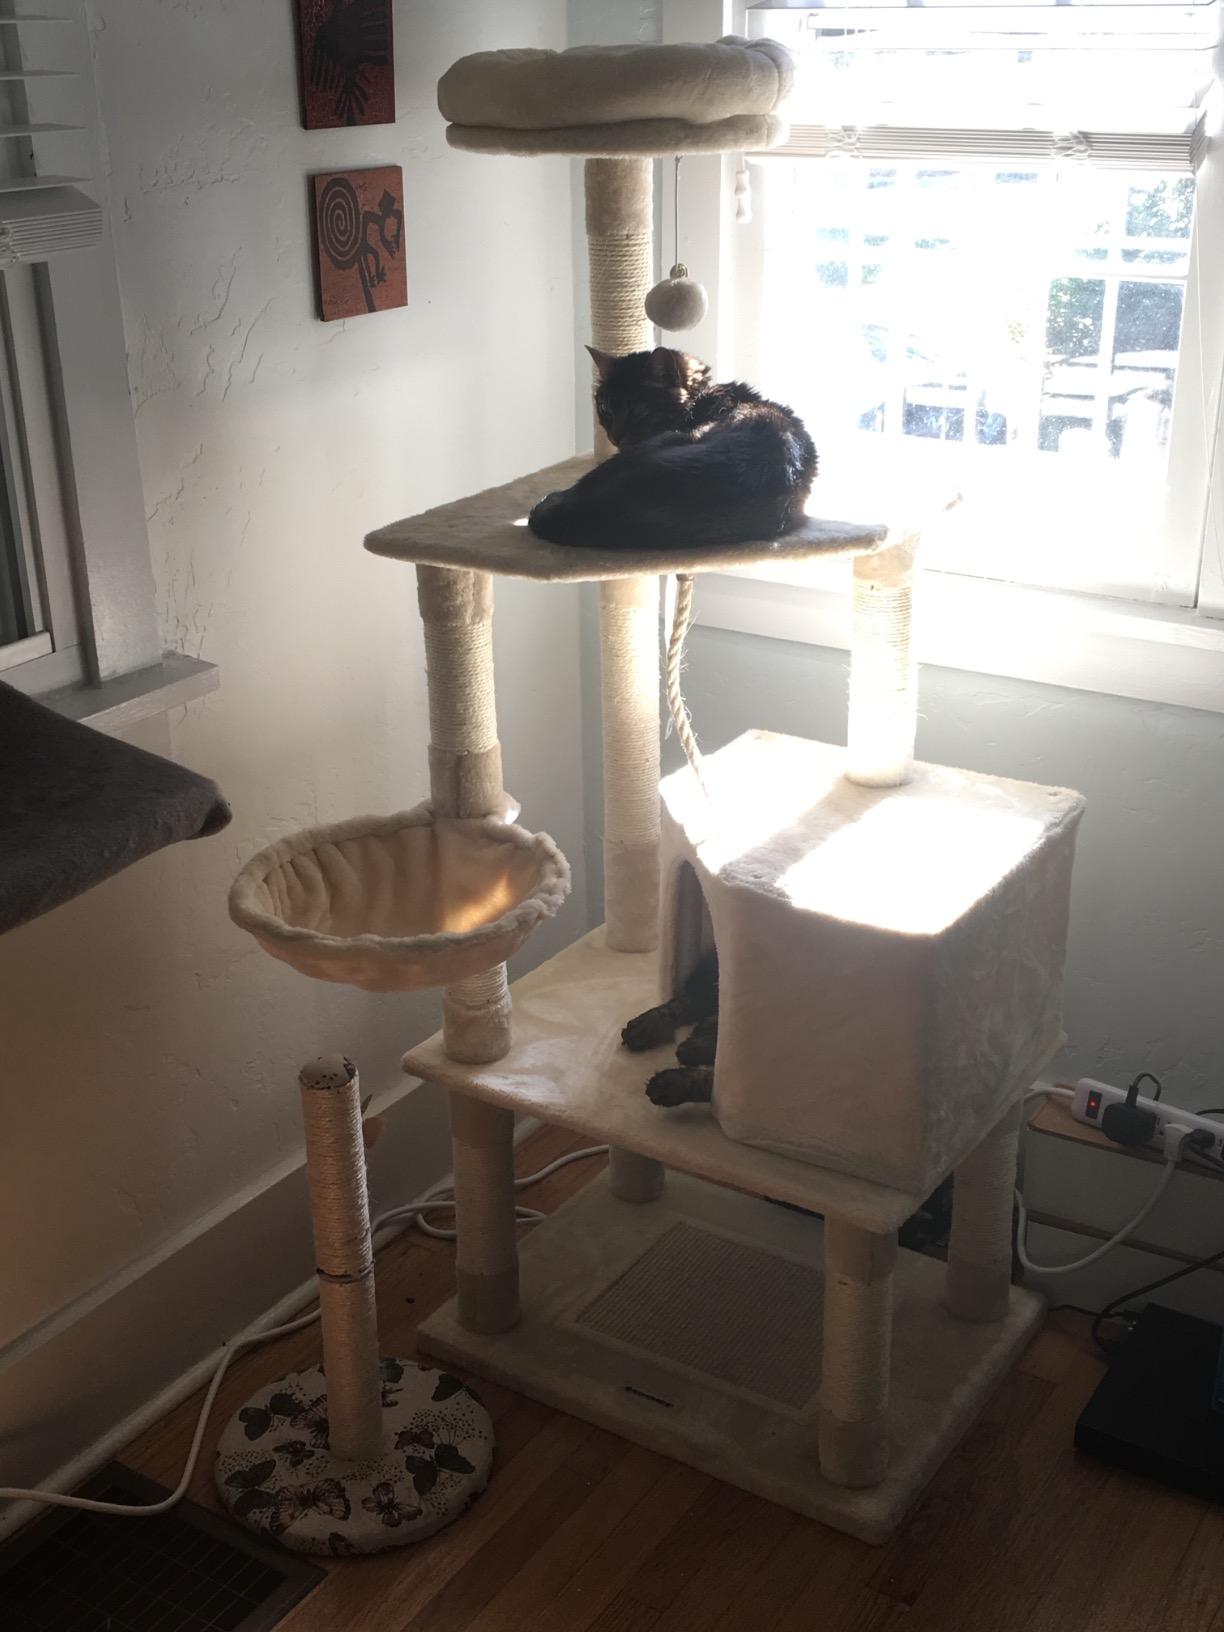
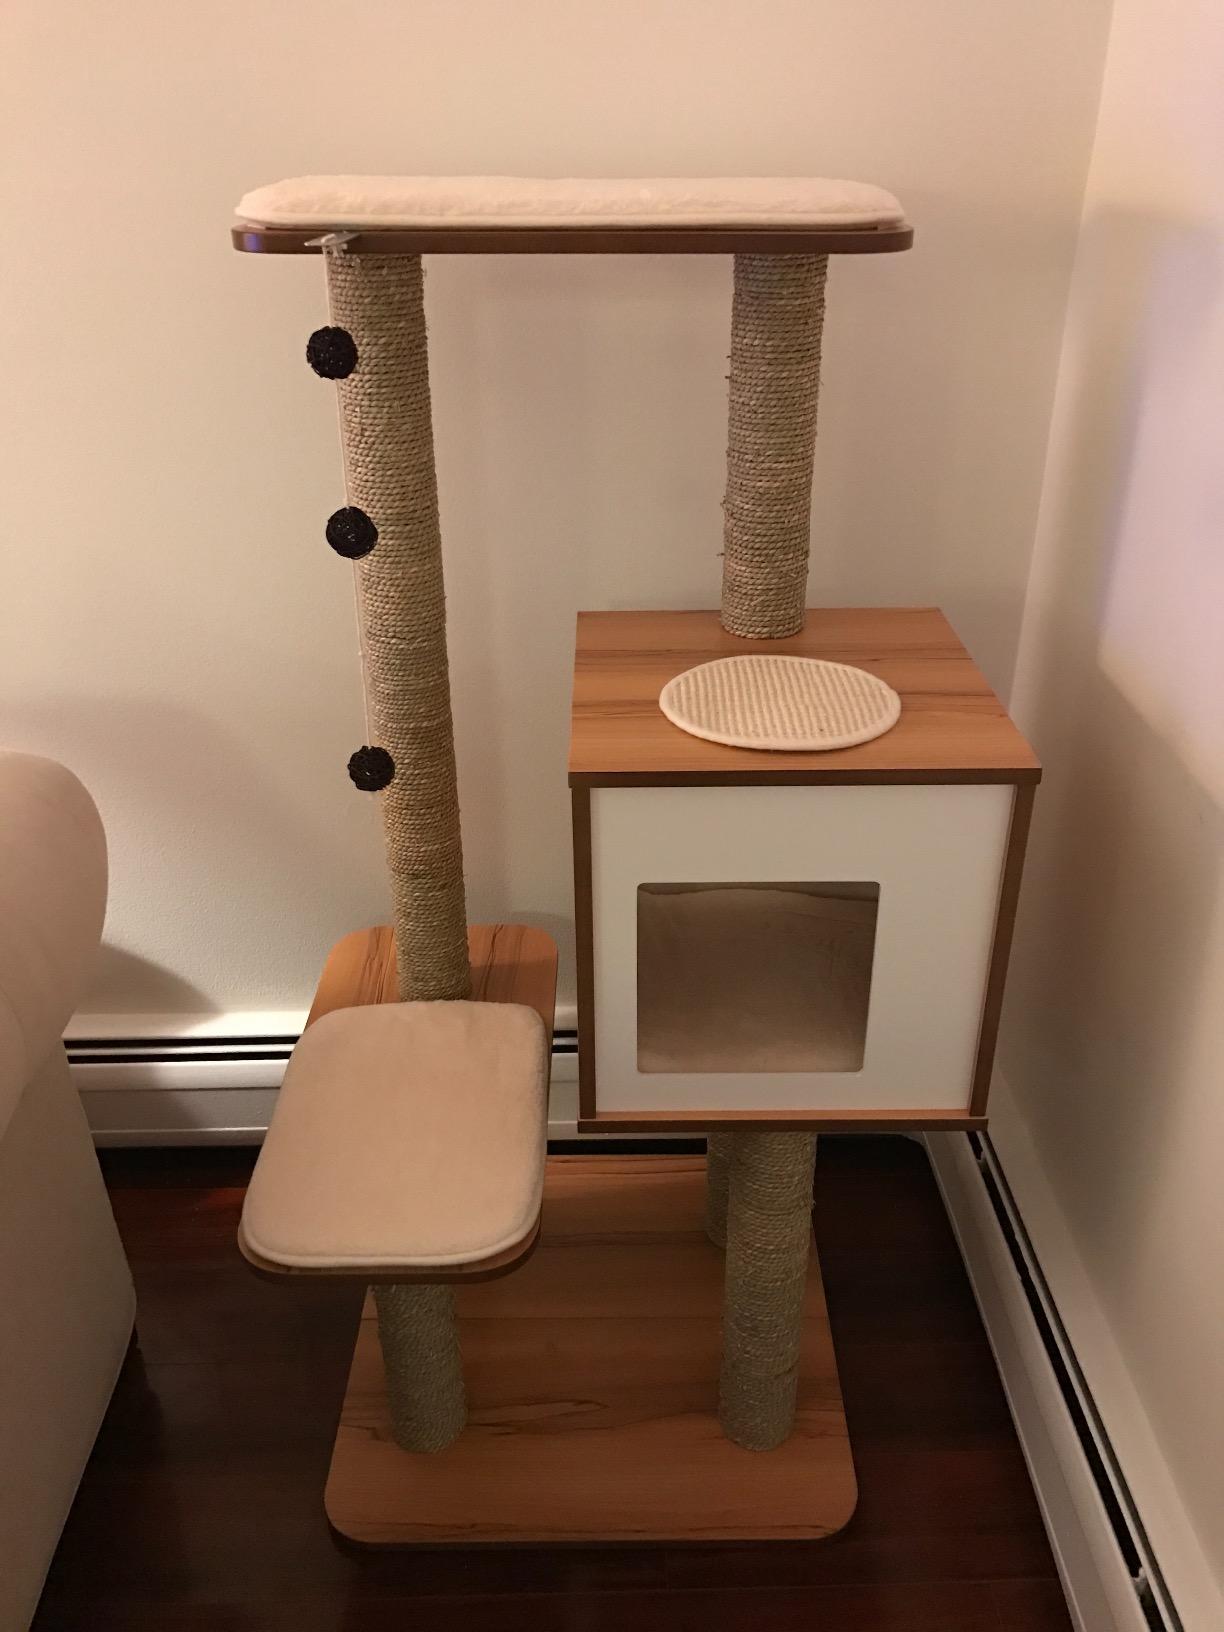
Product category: items_cat tree
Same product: no